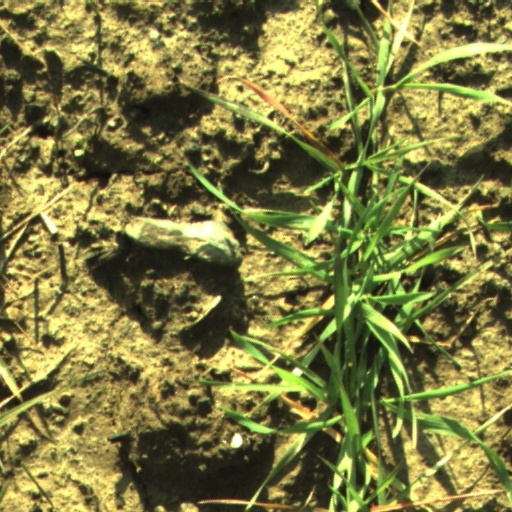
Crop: wheat